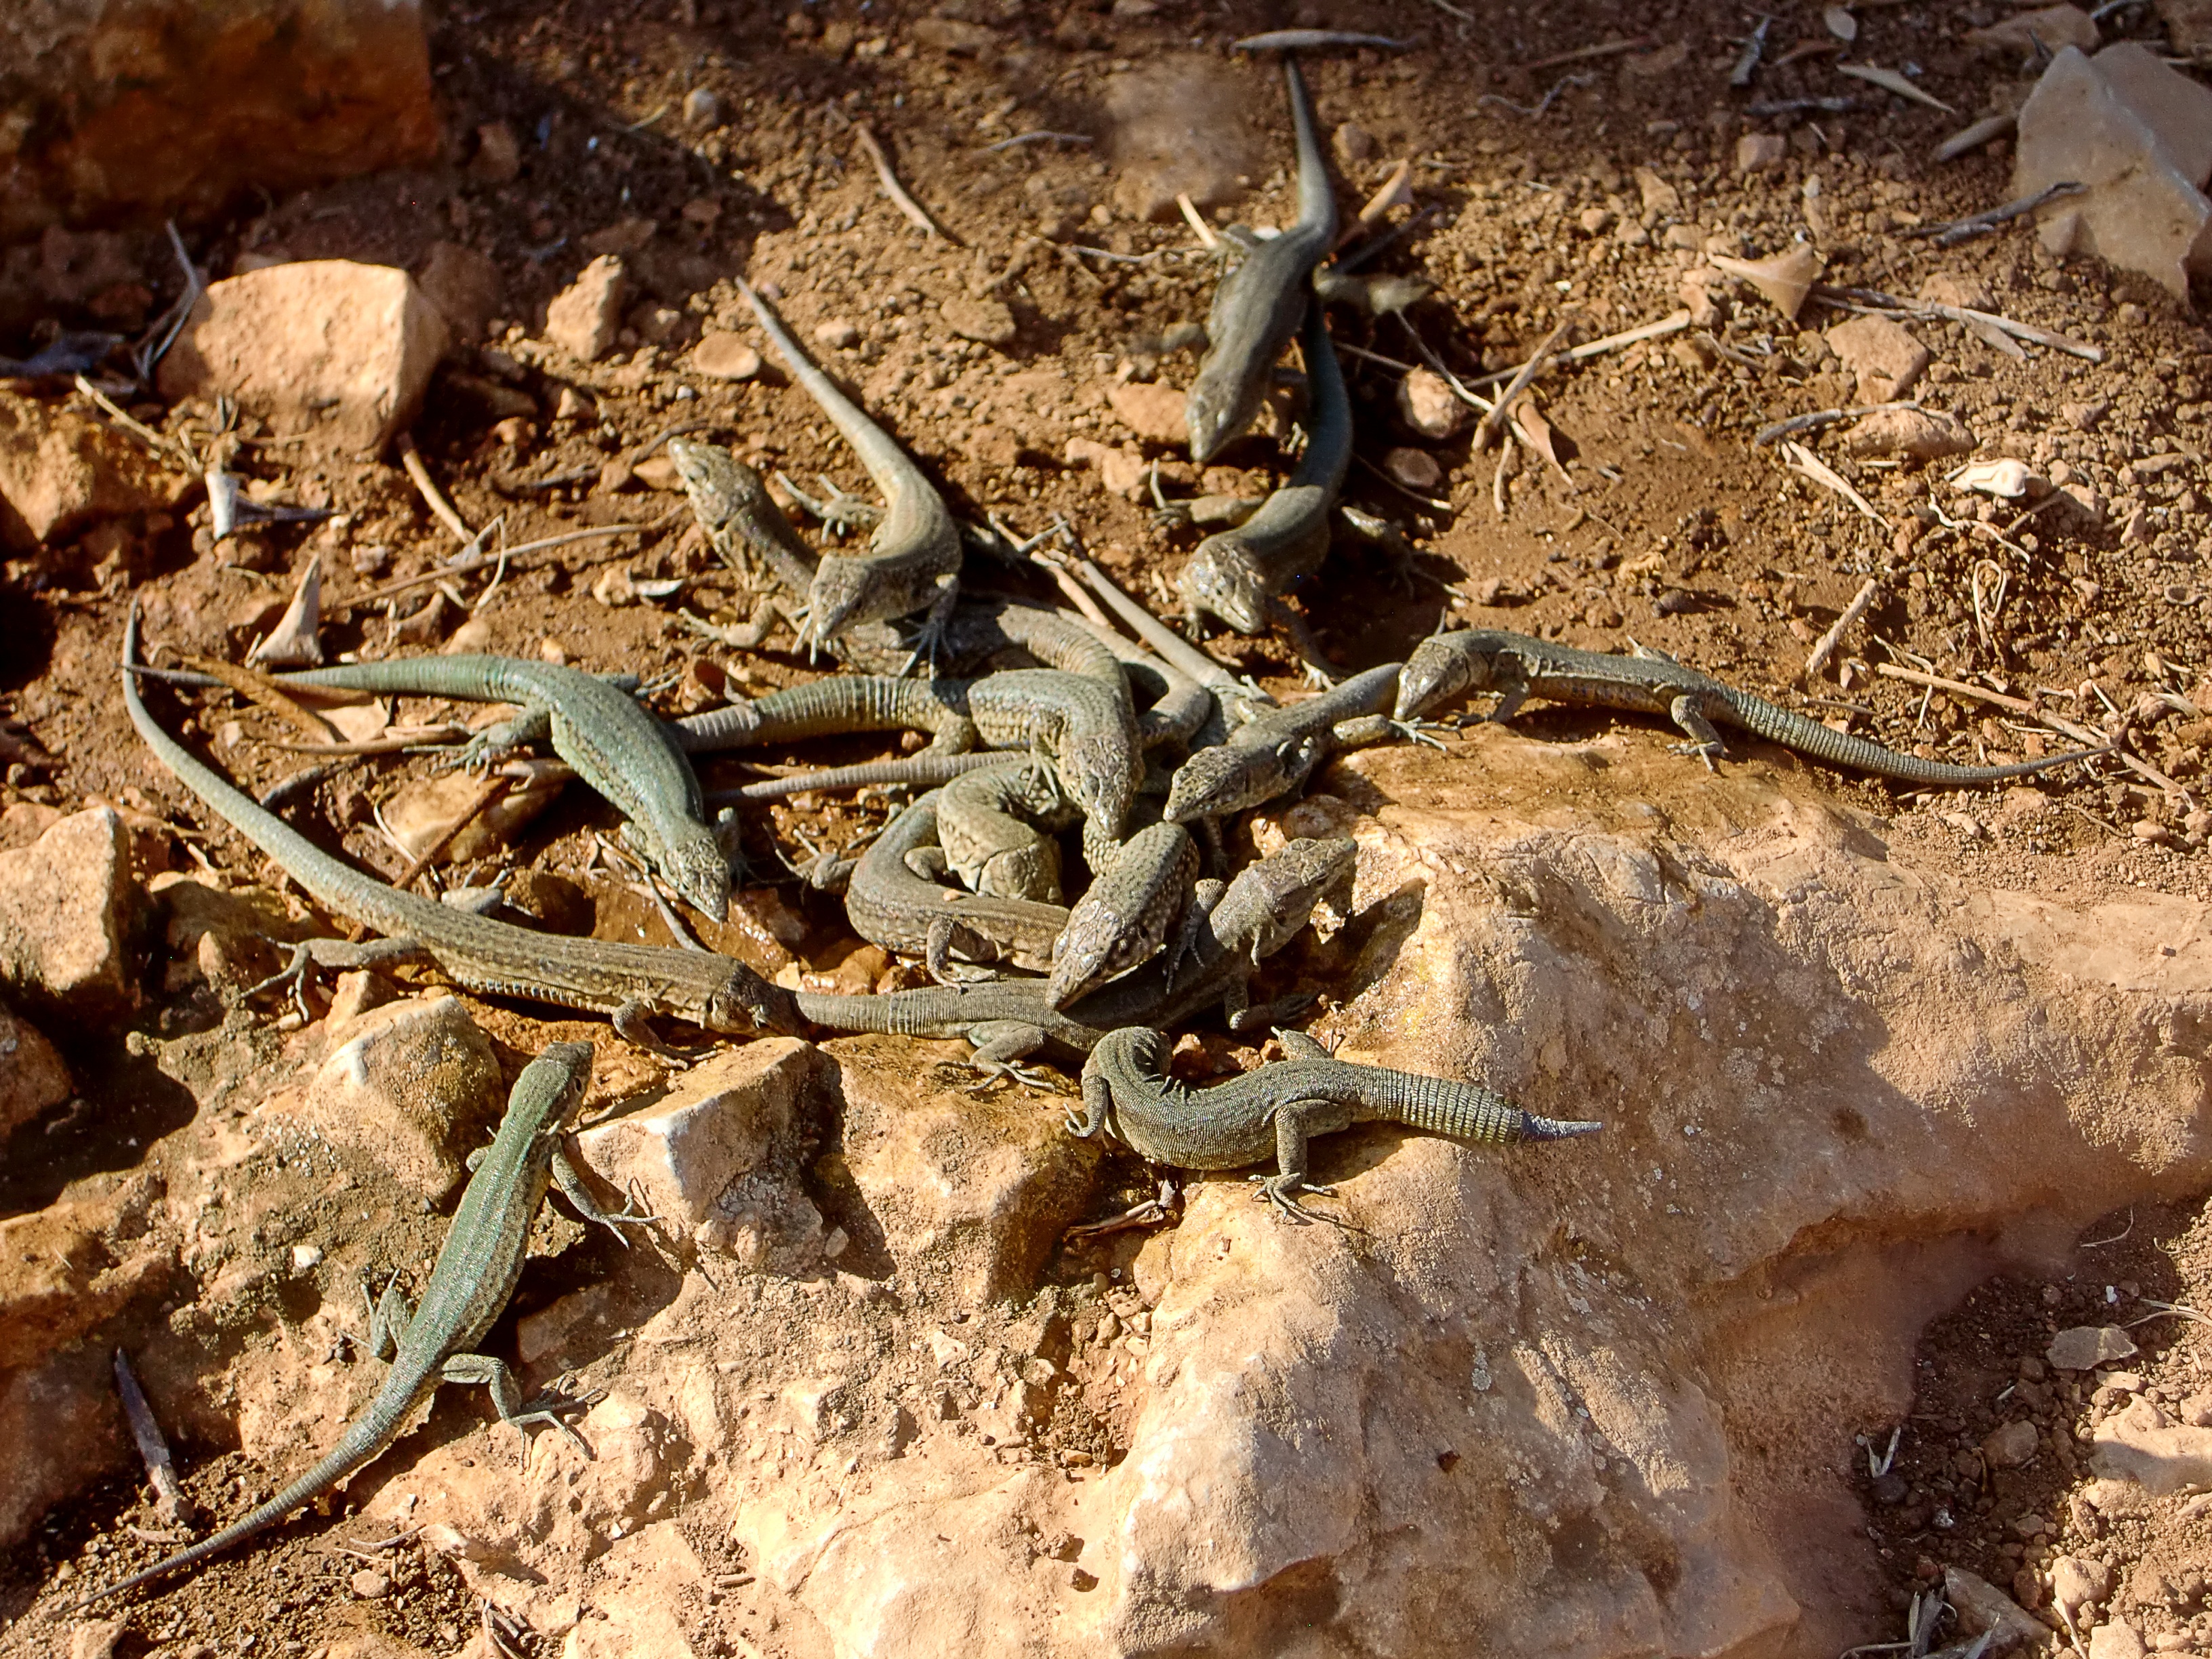
nature, wood, animal, wildlife, soil, reptile, fauna, lizard, invertebrate, gecko